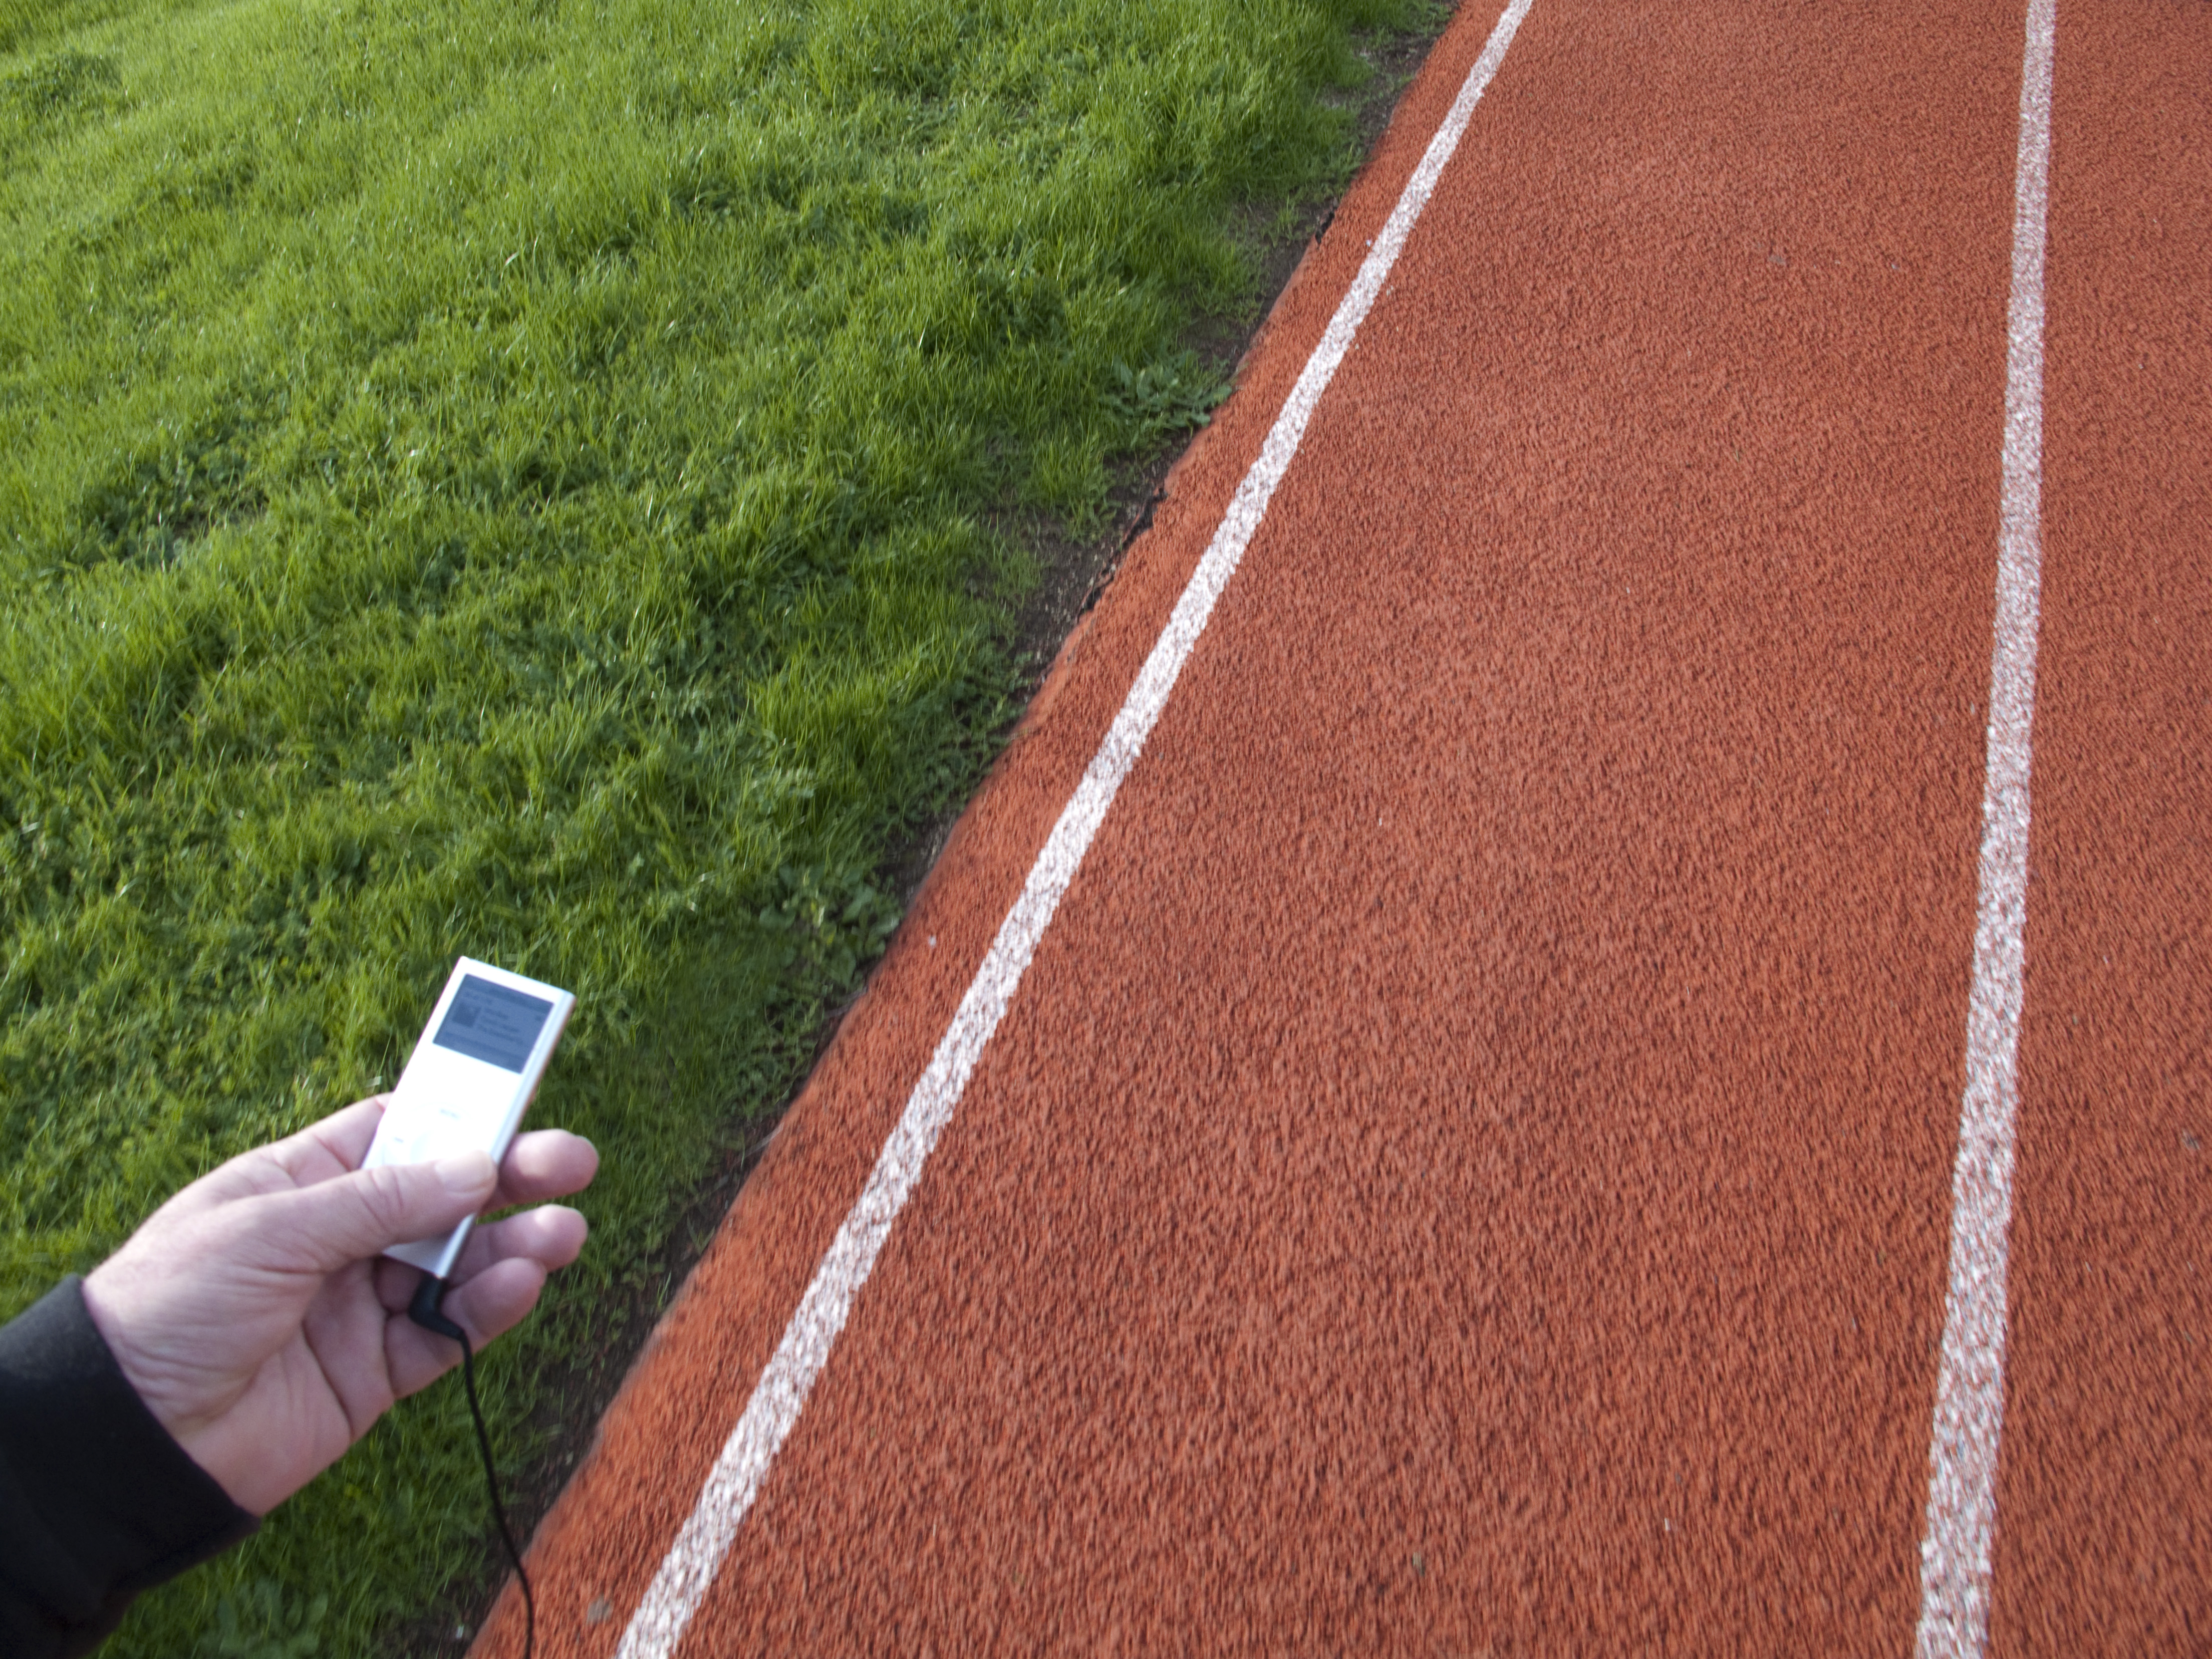
grass, structure, lawn, asphalt, recreation, soil, lane, baseball field, sports, race track, flooring, road surface, sport venue